Katrin Ebner-Steiner

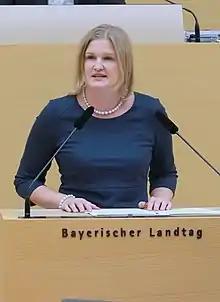
Ebner-Steiner in 2018

Katrin Ebner-Steiner (born 26 August 1978) is a German politician. She represents the Alternative for Germany (AfD) party and is former chair of the AfD in the Bavarian state parliament.